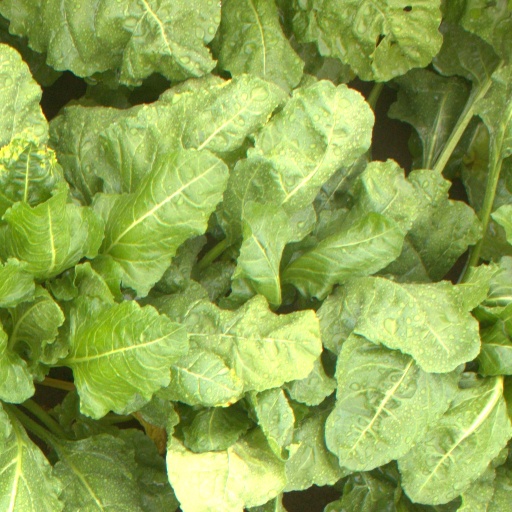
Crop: sugar beet